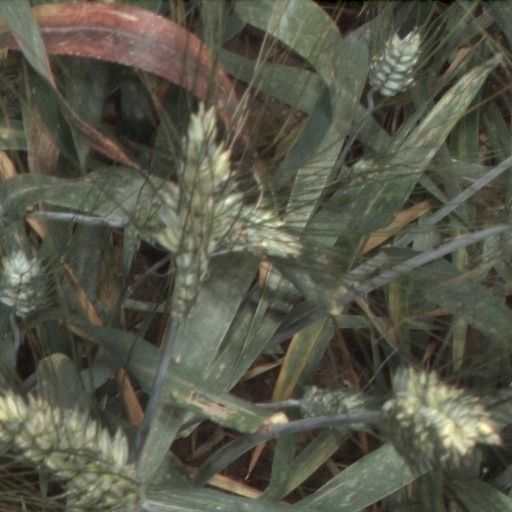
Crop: wheat